Henry Sargent

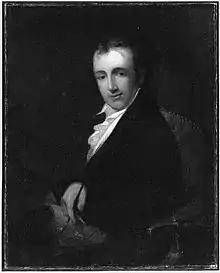
Self-Portrait by Henry Sargent, ca. 1795

Henry Sargent (baptized November 25, 1770 – February 21, 1845), American painter and military man, was born in Gloucester, Massachusetts.